Syndicalist Party

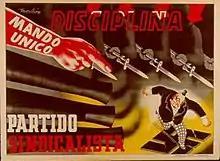
Political poster of the 1930s Spanish Syndicalist Party

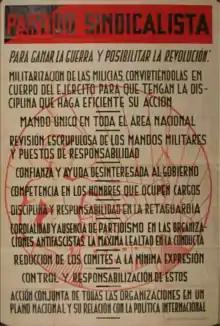
Propaganda of the Syndicalist Party.

Only a minority in the CNT, the possibilist tendency was isolated due to its moderate syndicalist stance, and depended on several cells in Madrid, Andalusia, Zaragoza, Catalonia, and Valencia. The Syndicalist Party published a daily newspaper, . In Barcelona the Catalan Federation of the party published (1936–1937) and then until January 1939. The youth wing of the party was the Syndicalist Youth. The republican artillery captain Eduardo Medrano Rivas was party secretary. In the 1936 Spanish general election two party members, Pestaña and Benito Pabón, were elected to the parliament as affiliates of the Popular Front.